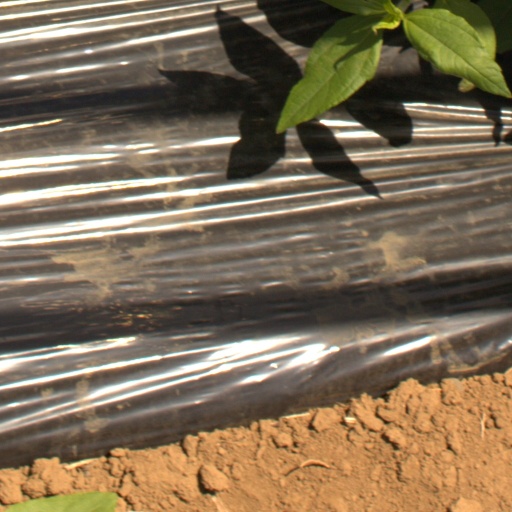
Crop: Jerusalem artichoke